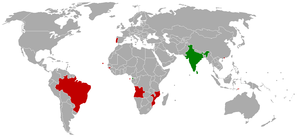
Les Jeux de la Lusophonie sont une compétition multisports organisée par l'Association des comités olympiques de langue officielle portugaise créée le 8 juin 2004.